Livio Trapè

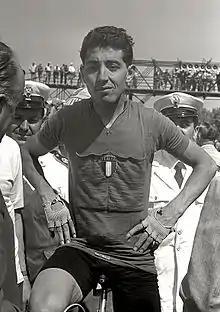
Livio Trapè at the 1960 Olympics

Livio Trapè (born 26 May 1937) is a former Italian cyclist. At the 1960 Olympics he won a gold medal in the team time trial and a silver medal in the individual road race. After that he turned professional and competed until 1966, albeit with little success.